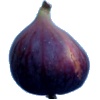
Label: Fig 1